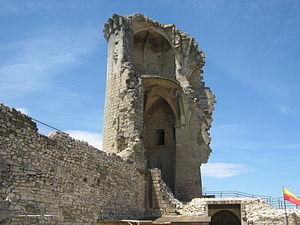
Intérieur d'une des tours du château féodal de Châteaurenard.
Le château de Châteaurenard est un ouvrage fortifié du XIIᵉ siècle situé sur la commune de Châteaurenard dans le département des Bouches-du-Rhône, environ 10 km au sud d'Avignon. Il surplombe la ville depuis la colline du Griffon.
Châteaurenard est une commune française située dans le département des Bouches-du-Rhône, en région Provence-Alpes-Côte d'Azur.